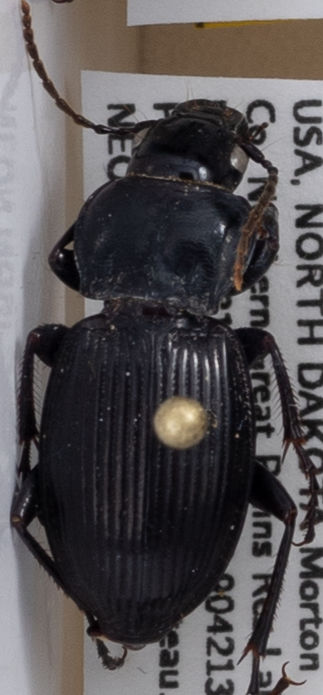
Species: Cyclotrachelus torvus
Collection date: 2018-09-25
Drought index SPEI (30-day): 0.932
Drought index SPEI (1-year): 0.54
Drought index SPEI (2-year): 0.17